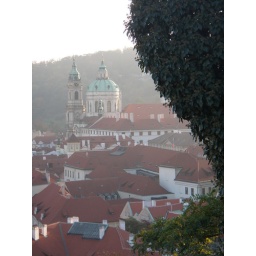
The top floor of the building right under dome, 2nd window on the right.